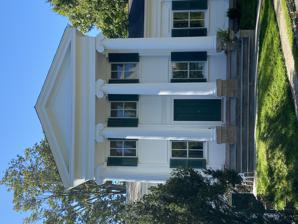
Building: Joseph E. Hall House (Brookville, Pennsylvania)
Country: United States of America
Year built: 1848
Historic house in Pennsylvania, United States United States historic place Joseph E. Hall House U.S. National Register of Historic Places Show map of Pennsylvania Show map of the United States Location 419 Main Street, Brookville, Pennsylvania Coordinates 41°9′39″N 79°5′5″W / 41.16083°N 79.08472°W / 41.16083; -79.08472 Area less than one acre Built c. 1848 Architectural style Greek Revival NRHP reference No. 78002408 Added to NRHP December 13, 1978 The Joseph E. Hall House , also known as the Hall House, is an early historic home that is located on Main Street in Brookville , Jefferson County, Pennsylvania . Located in the Brookville Historic District , it was added to the National Register of Historic Places in 1978. History and architectural features Built circa 1848 by pioneer lumberman Joseph Hall, this structure is thought to be the oldest surviving residence in the town, and is considered one of the few superb examples of the Greek Revival "temple with wings" style to still exist in mid-western and north-central Pennsylvania. The facade features a two-story portico with four fluted Ionic order columns that were constructed of solid trees and a classical pediment (similar to the north facade of the White House). After a century as a private residence, the house was deeded in 1956 as the Rebecca M. Arthurs Memorial Library, and then served as the town's public library until the late-1970s when it again became a residence. It was added to the National Register of Historic Places in 1978. It is located in the Brookville Historic District . References